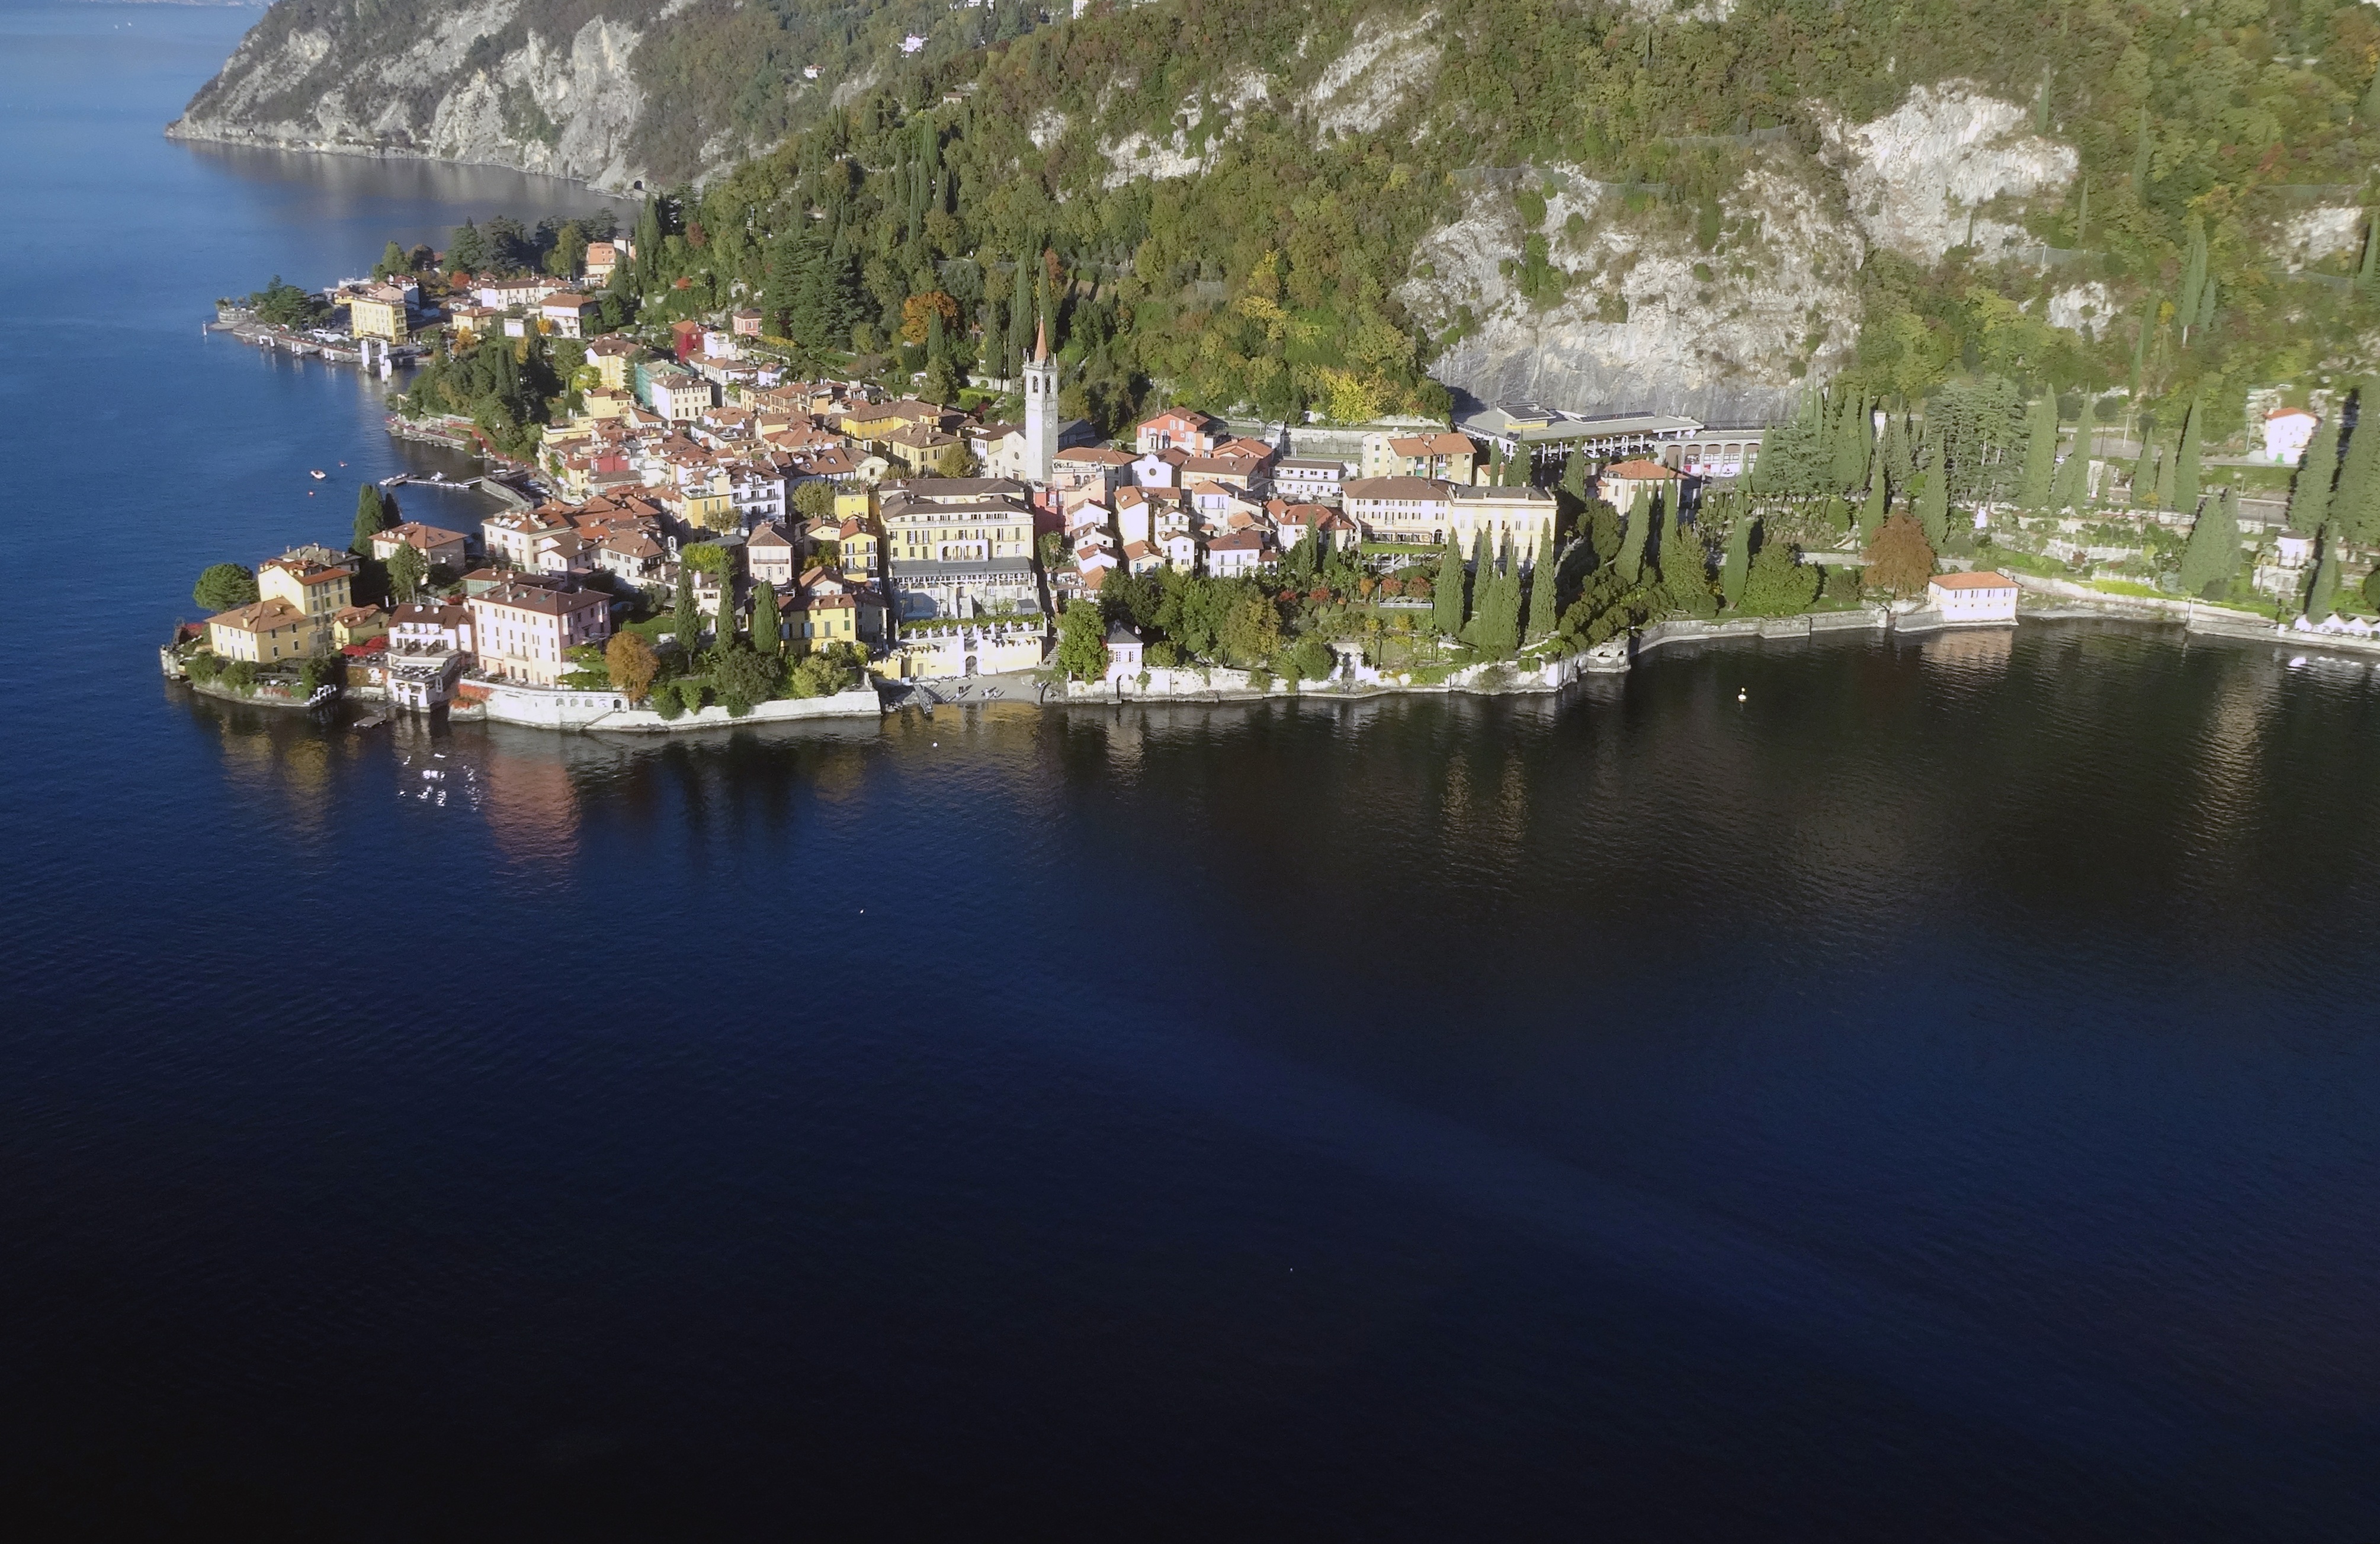
landscape, sea, water, lake, reflection, bay, italy, aerial view, bank, mountains, lake como, varenna